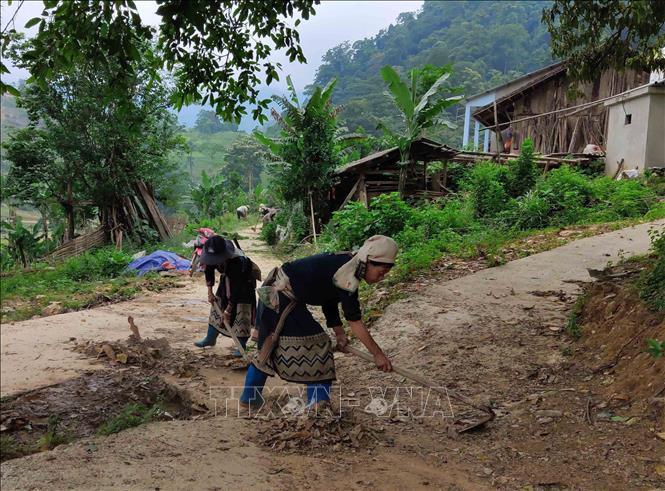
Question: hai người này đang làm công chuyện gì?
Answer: họ đang cuốc đất